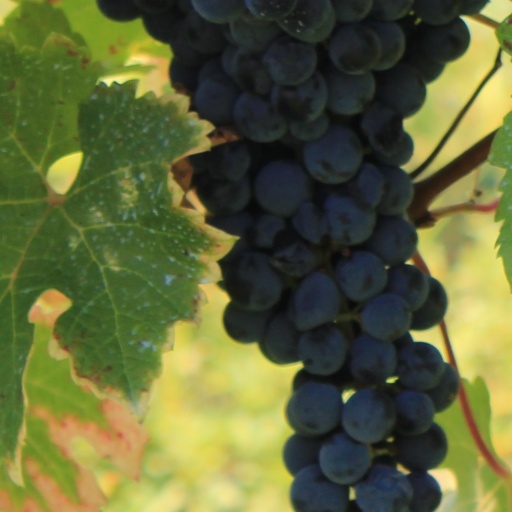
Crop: grape